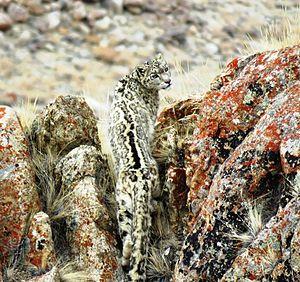
L'emblème de l'Inde est composé de trois lions sur un chapiteau orné d'une roue au centre, d'un buffle à droite et d'un cheval galopant à gauche.
La Panthère des neiges, aussi appelée Léopard des neiges, Once ou Irbis, est une espèce de félins de la sous-famille des Pantherinae. Historiquement classée dans le genre monotypique Uncia, elle fait à présent partie du genre Panthera. C'est un félin de taille moyenne avec des pattes courtes, des pieds larges et une longue queue qui représente quasiment la moitié de la longueur totale. La face, large et ronde, possède des oreilles courtes et arrondies. La robe est de couleur gris pâle à gris jaune constellée de taches pleines et de rosettes.